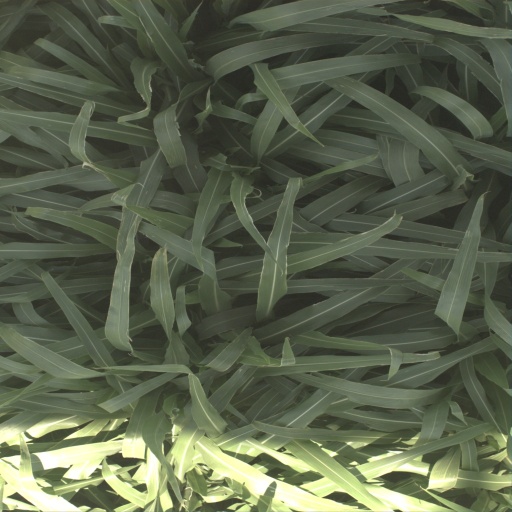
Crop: sorghum